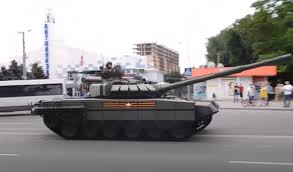
Label: Tank